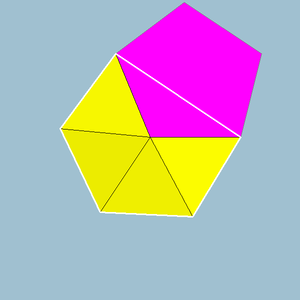
Cette liste recense les polyèdres uniformes, ainsi que certaines de leurs propriétés.